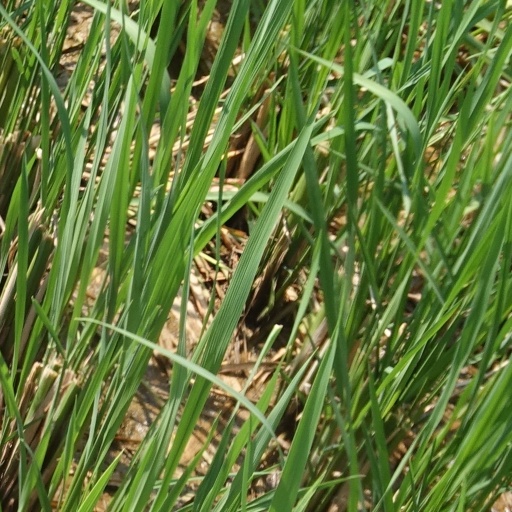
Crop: rice